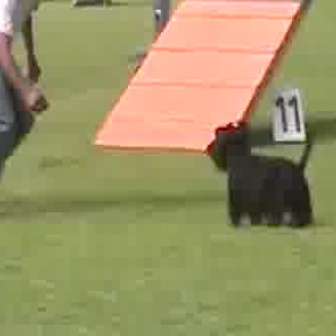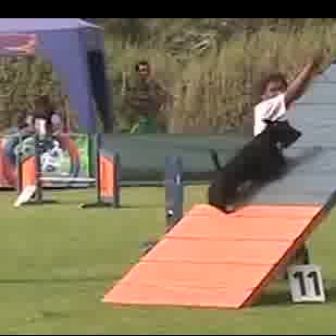
  Please identify the target specified by the bounding box [202,117,315,229] in the first image and locate it in the second image. Return the coordinates in [x_min,y_min,x_max,y_max] format.
Answer: [203,116,301,214]